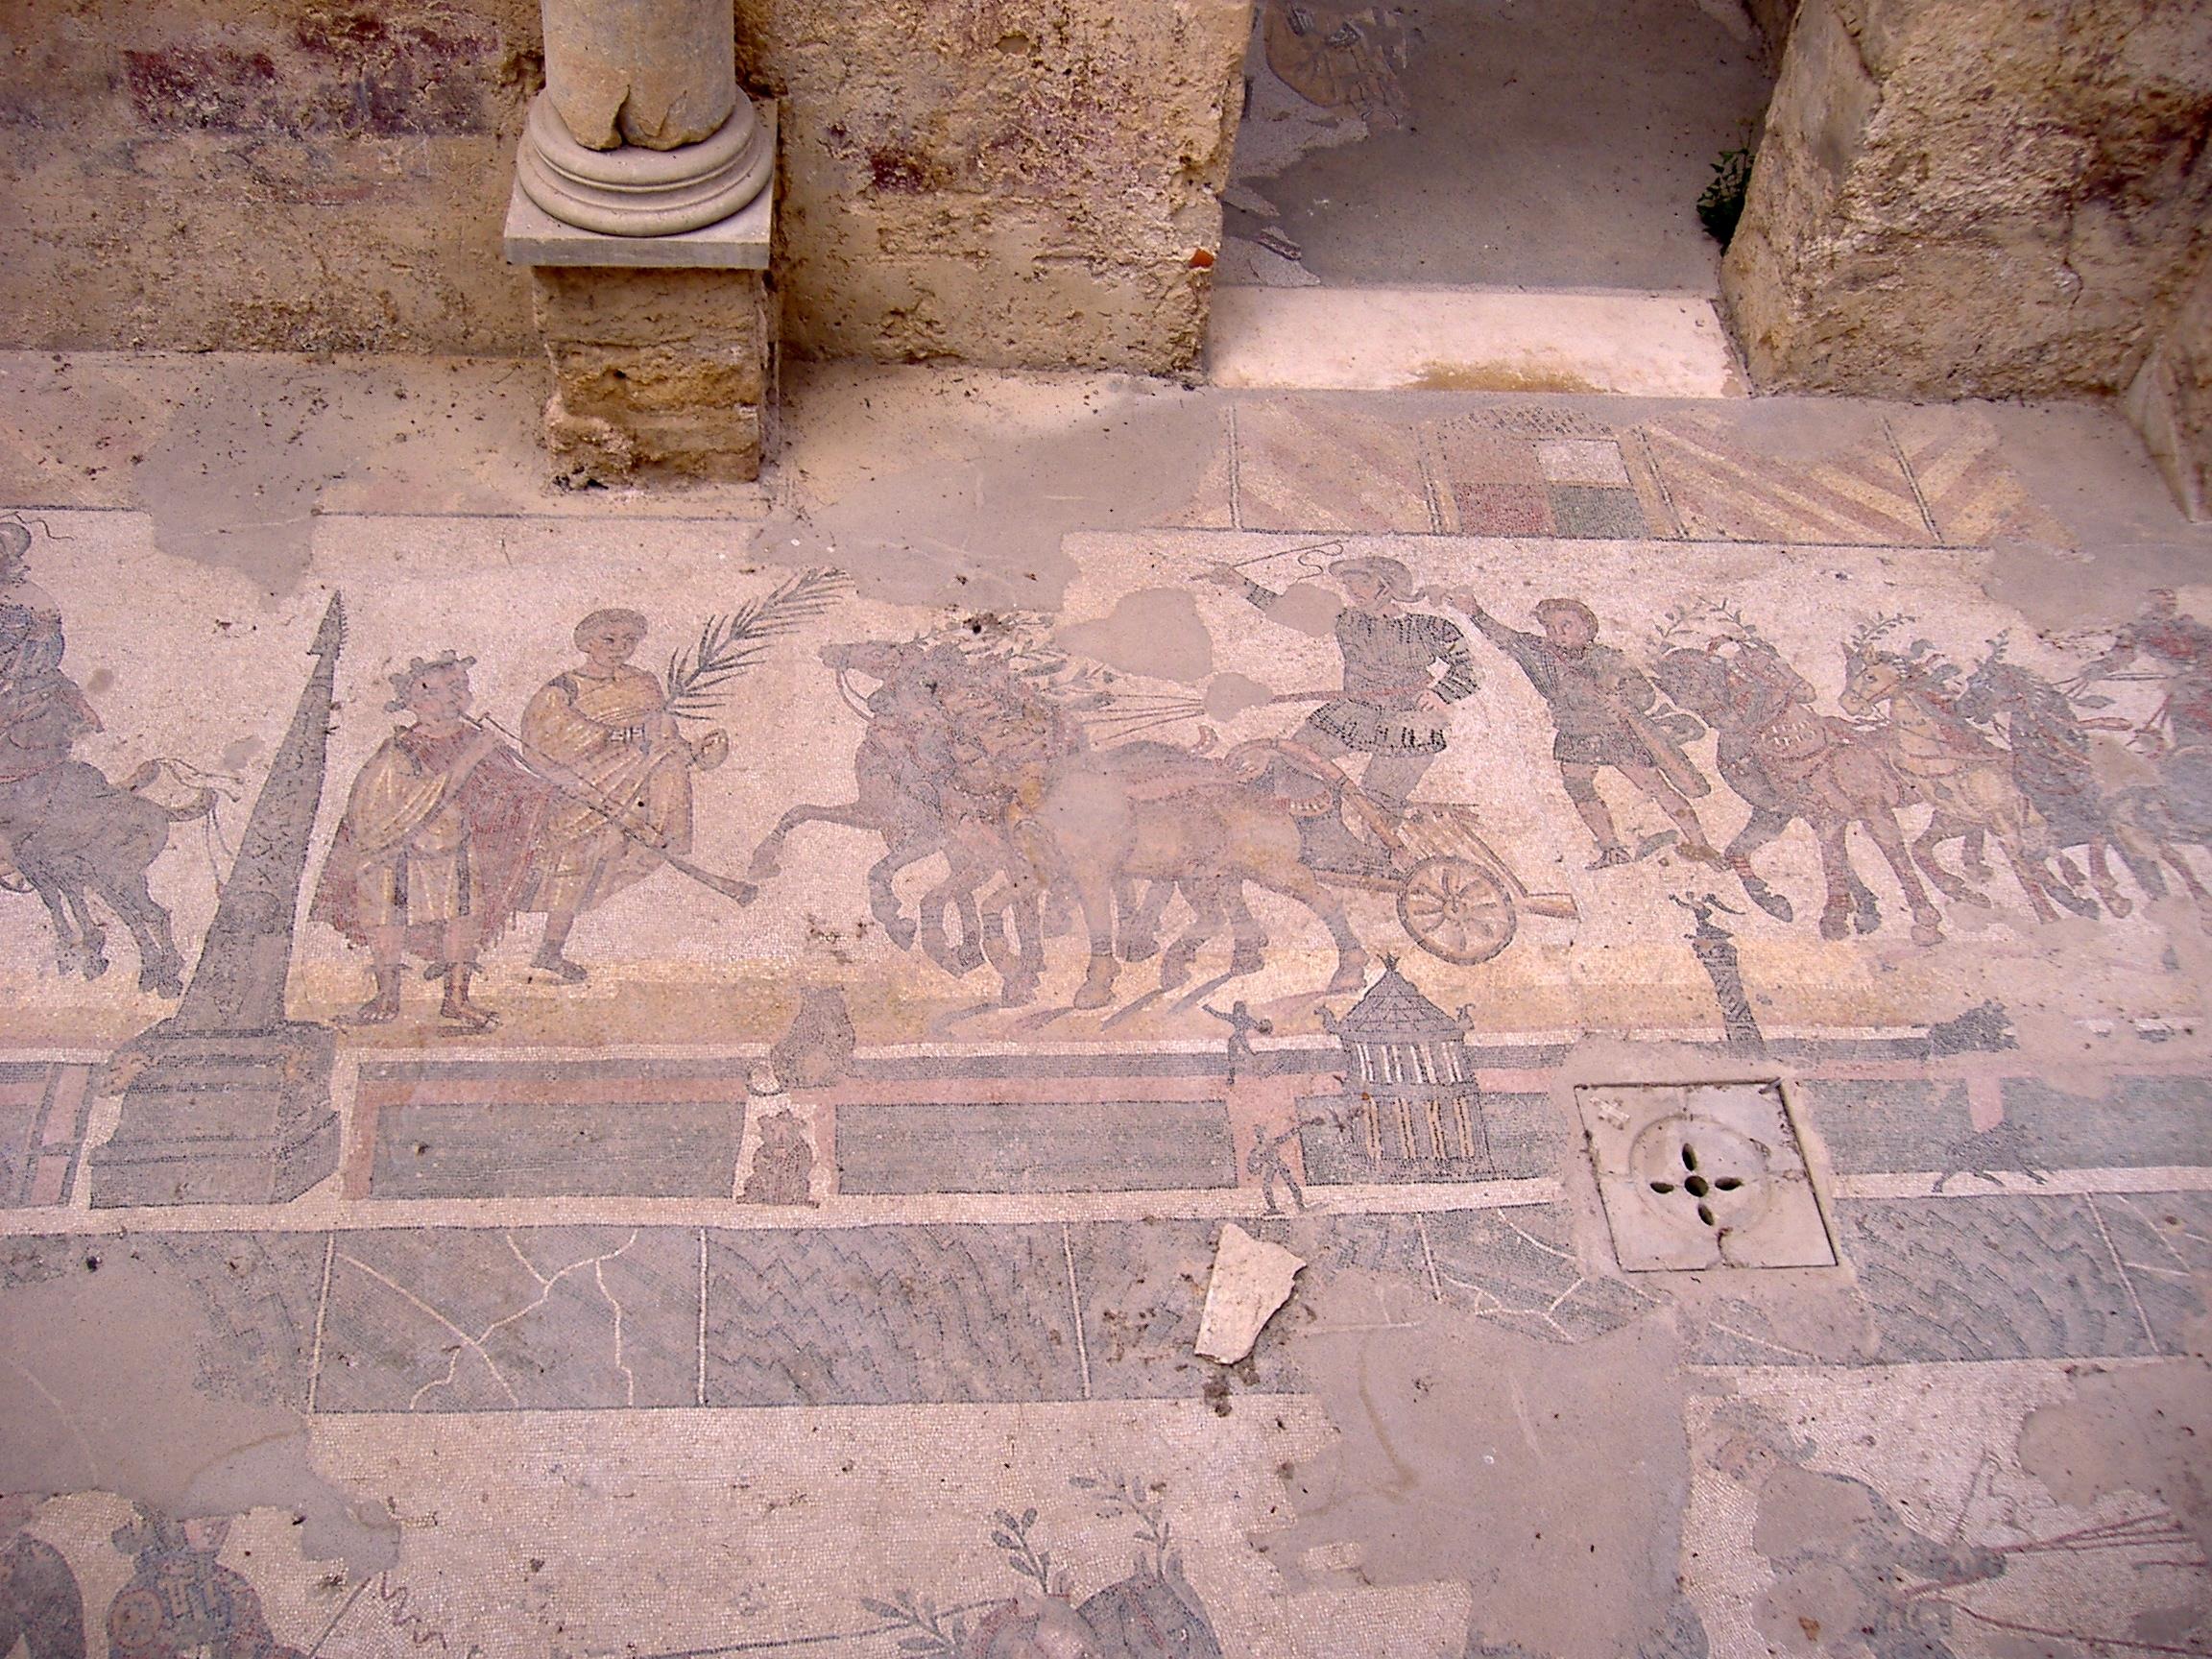
rock, antique, floor, wall, brick, artwork, geology, temple, ruins, mosaic, carving, sicily, flooring, archaeological site, ancient history, piazza armerina, enna restoration